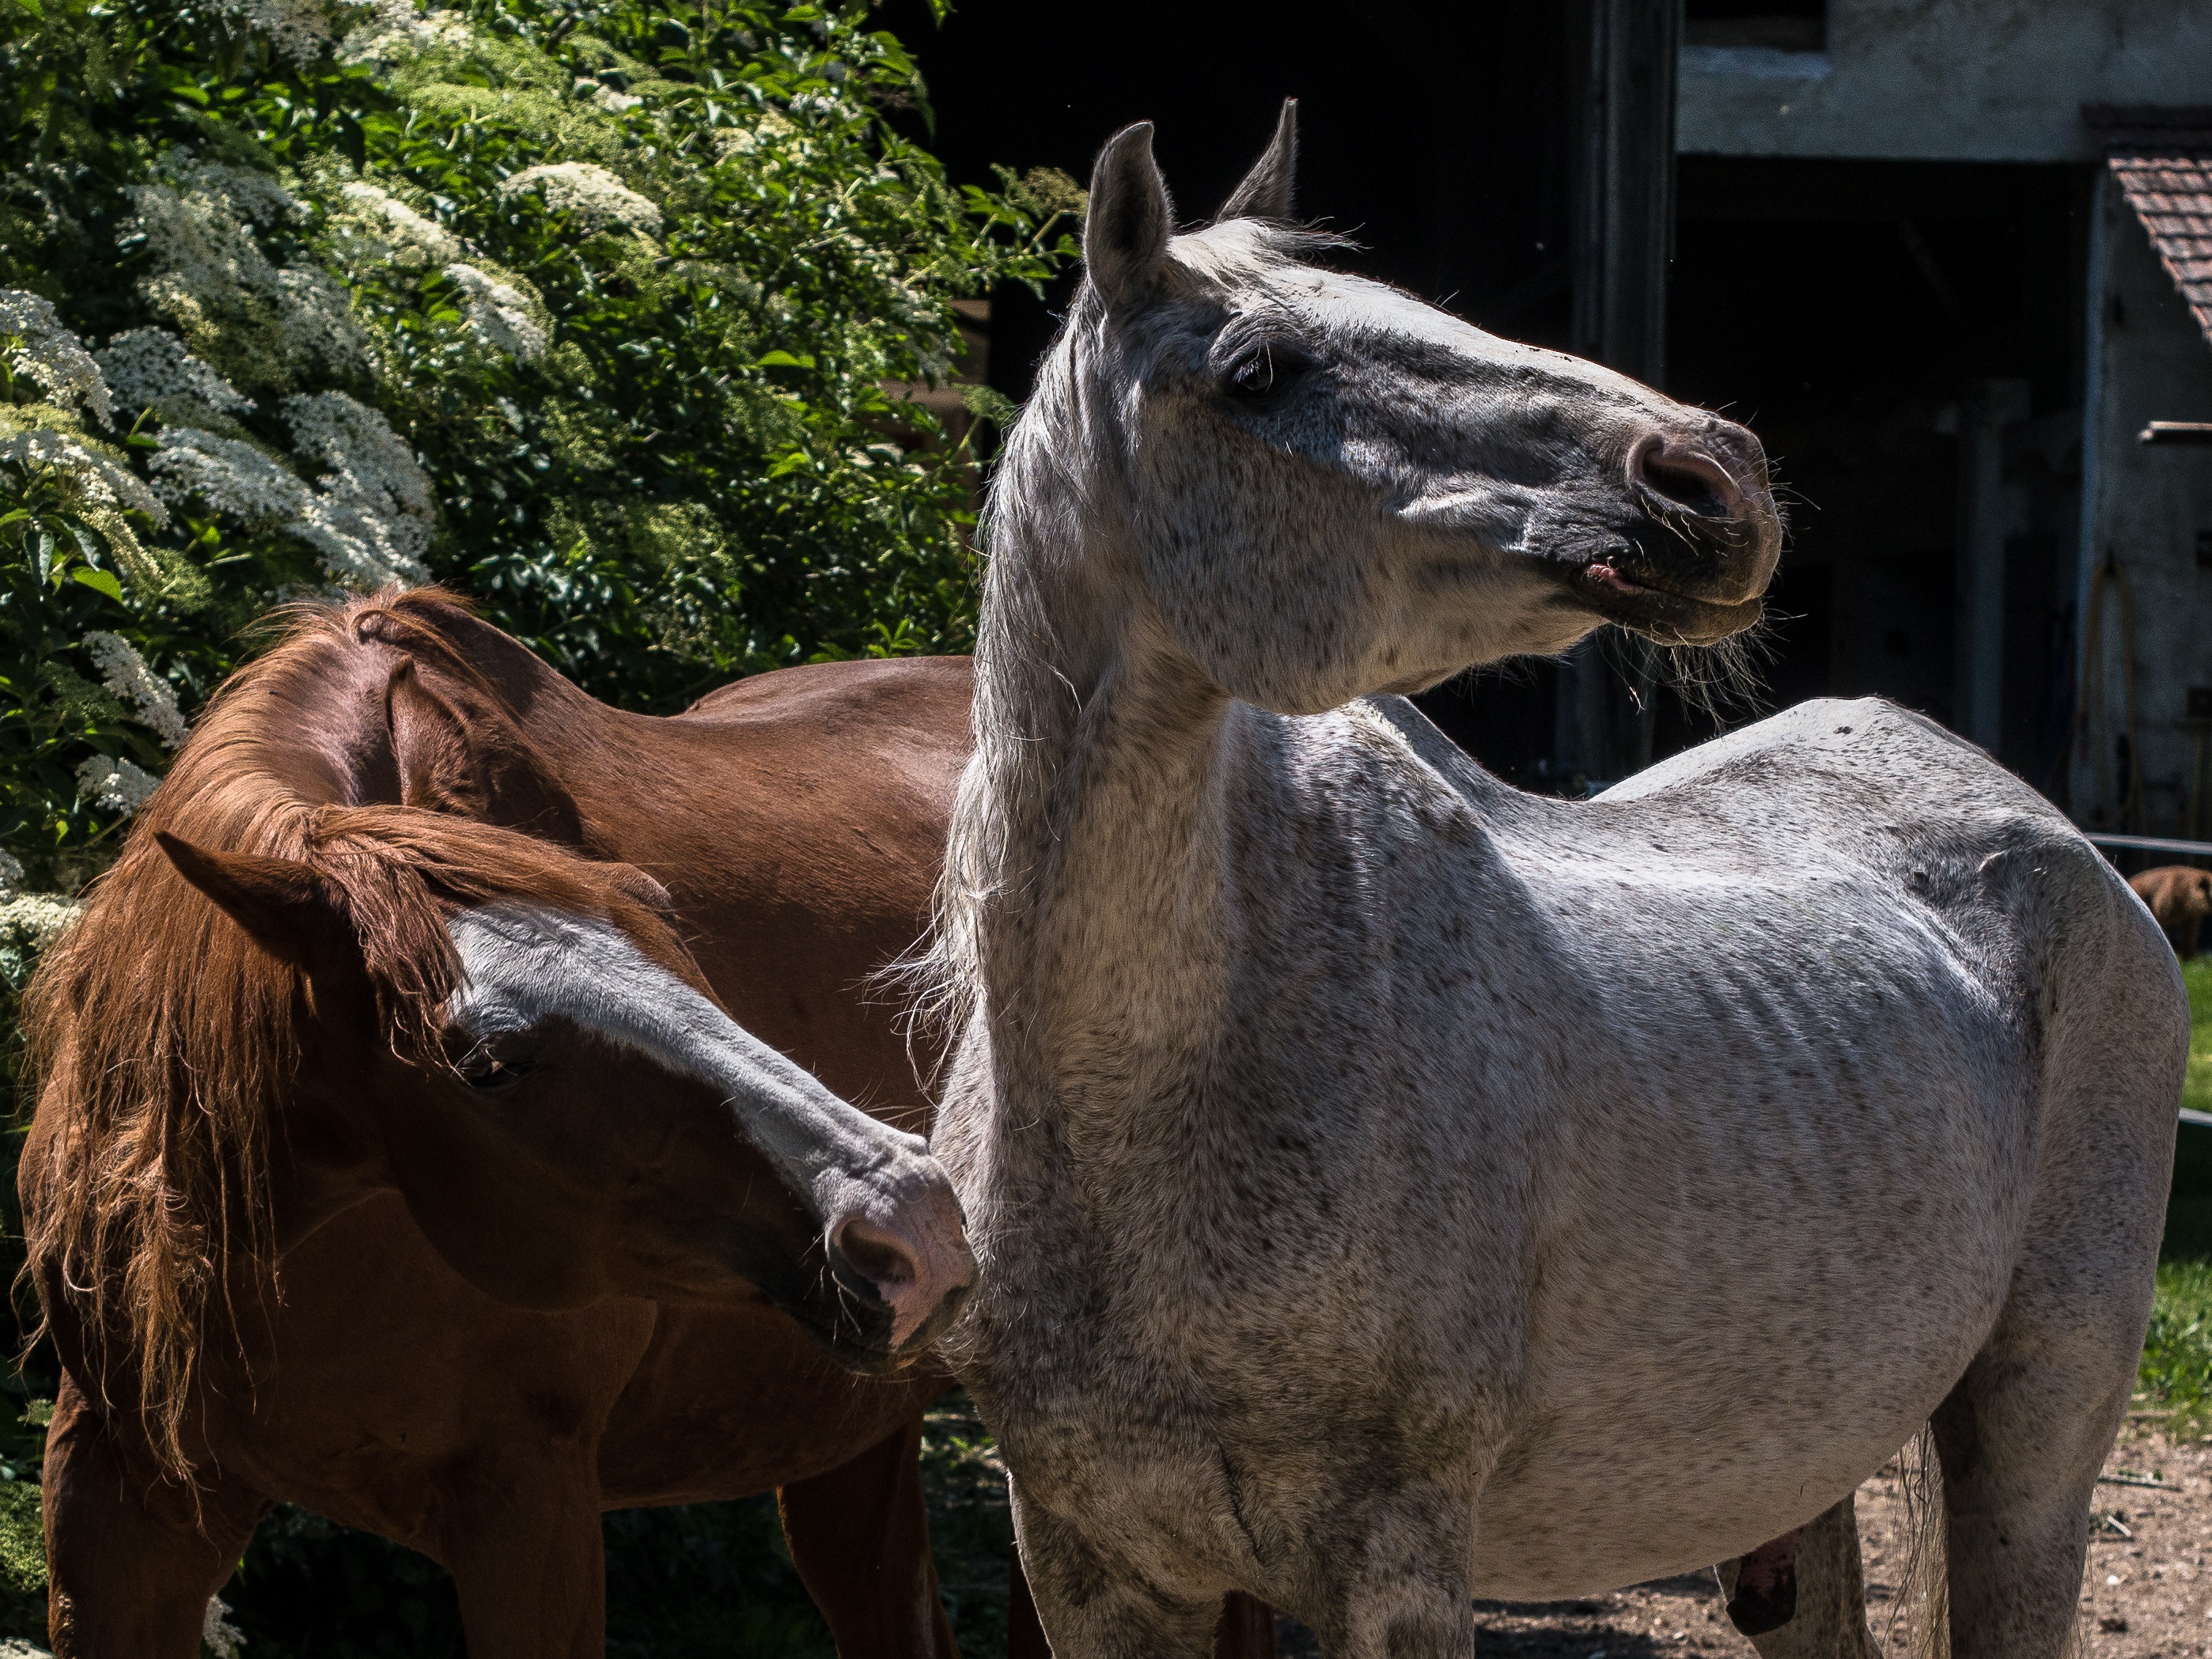
monument, wildlife, statue, zoo, horse, mammal, stallion, fauna, sculpture, horses, mare, coupling, for two, pack animal, horse like mammal, mustang horse